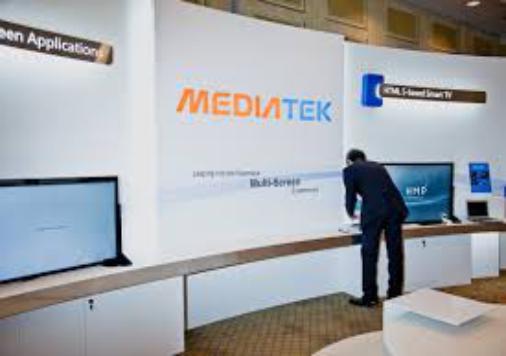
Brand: MediaTek
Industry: Electronic